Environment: real
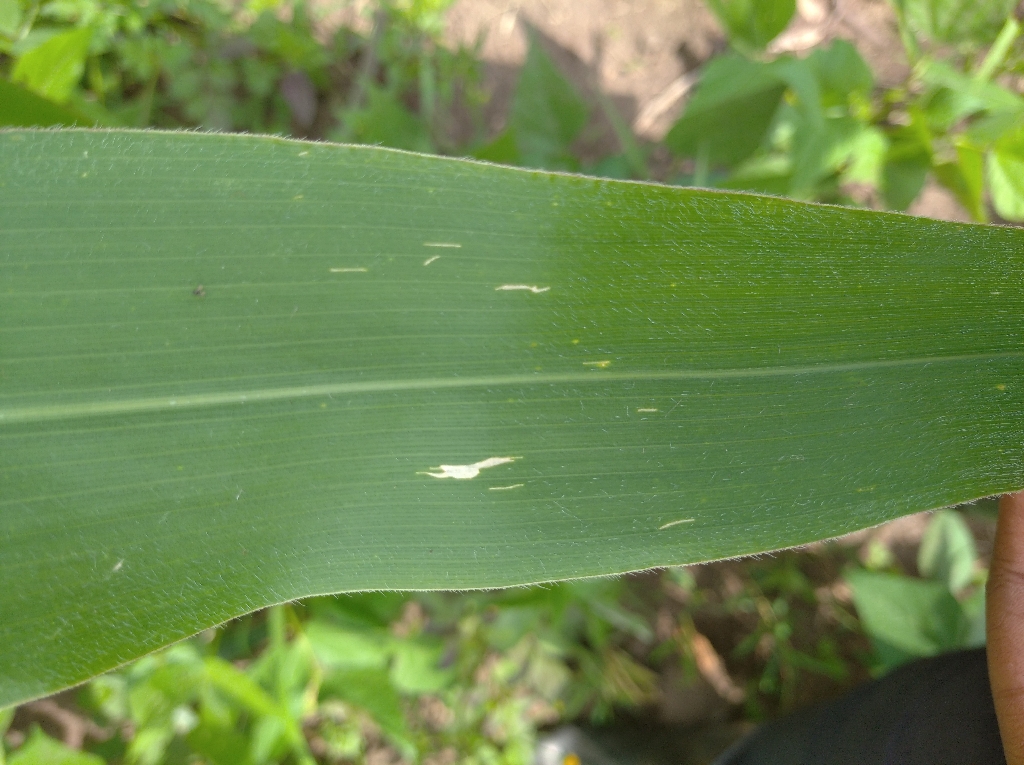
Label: healthy